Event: Nepal Earthquake
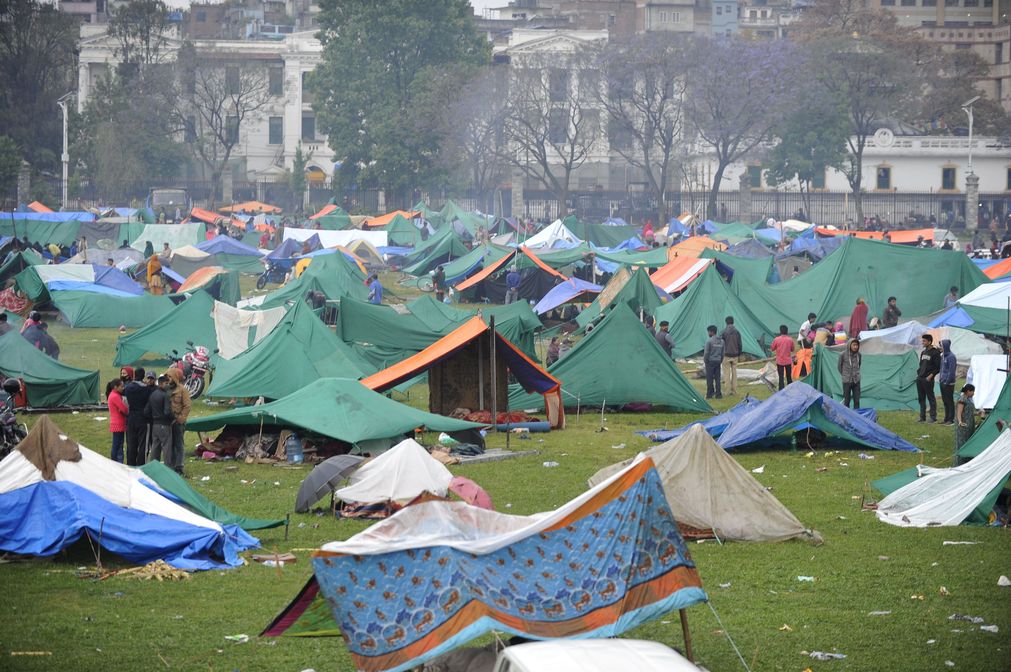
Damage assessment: no_damage